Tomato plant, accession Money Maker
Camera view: bottom (45 deg); turntable rotation: 90 degrees
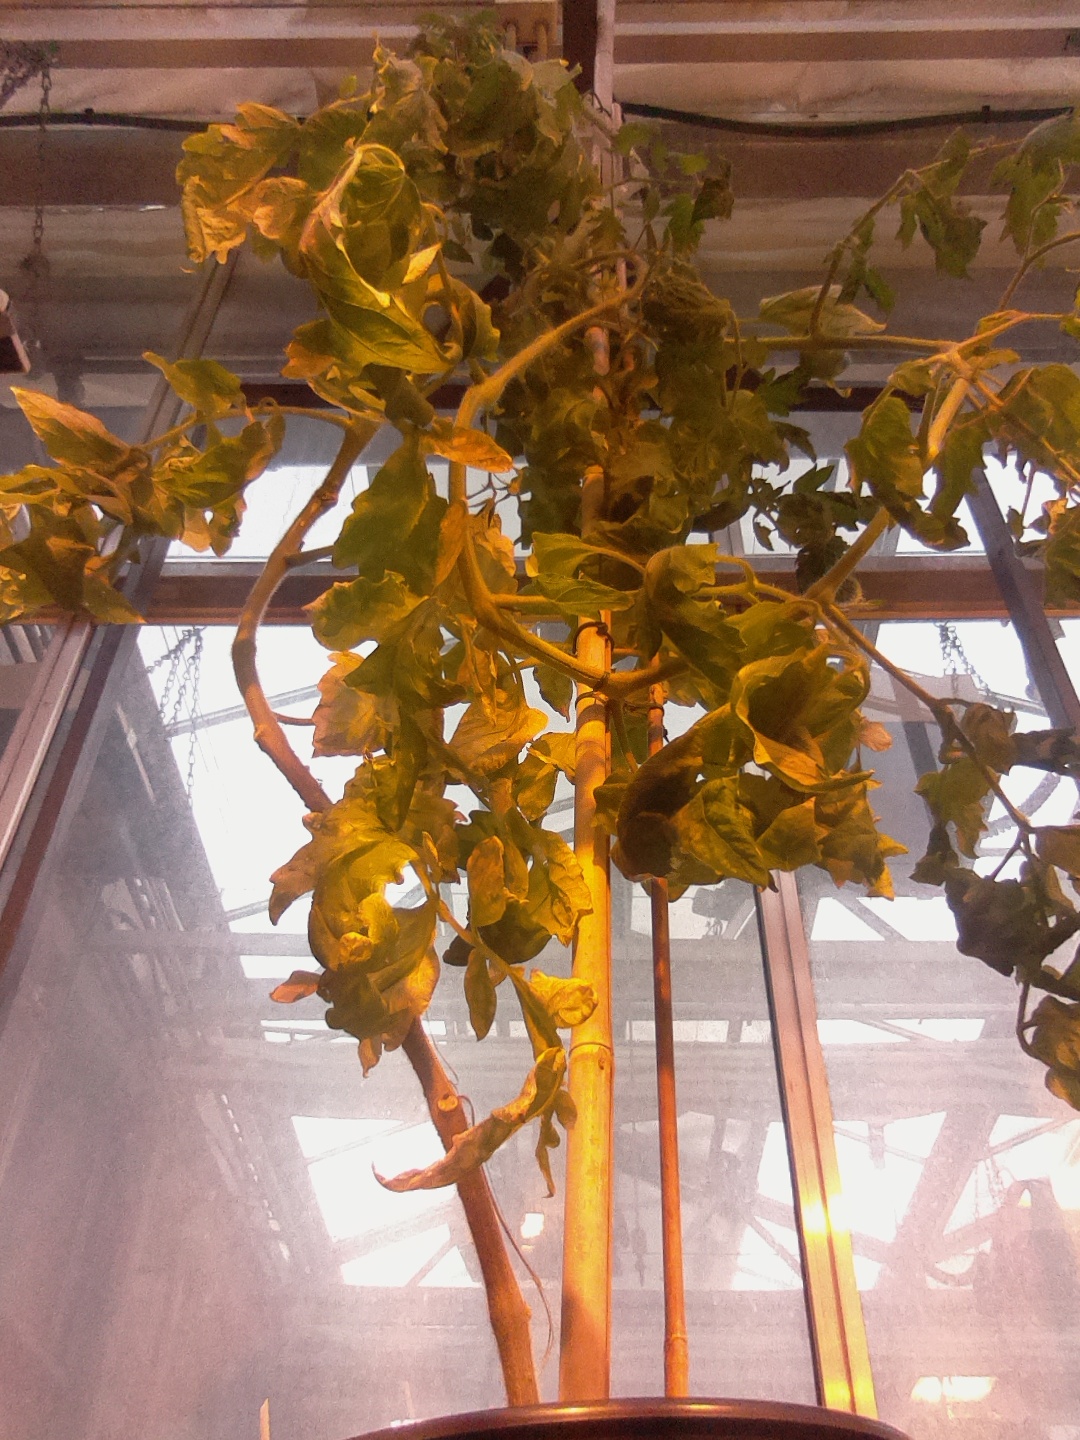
BBCH growth stage 77: 70%-80% of final fruit size